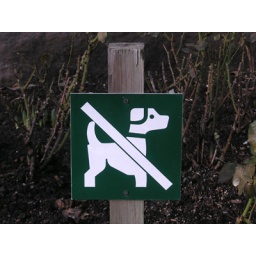
Found in a flower bed in Oslo.